Lawrence Alma-Tadema

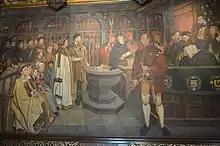
Early uncredited work by Alma-Tadema, collaborating with Hendrik Leys at Antwerp City Hall

The artist planned two other Egyptian-themed paintings in the years 1857 and 1858, named "Going to the Oracle" and "The Contrary Oracle", of which a number of preparatory drawings that were once in Gosse's possession survive to this day. These paintings were either never executed, or else destroyed, as during his student years Alma-Tadema frequently destroyed or painted over works that he was unhappy with.